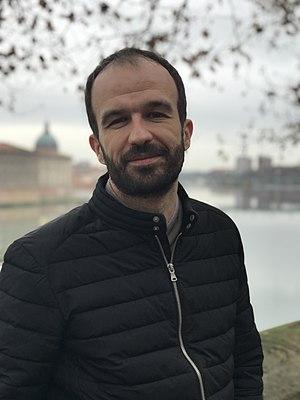
Manuel Bompard à Toulouse le 22 décembre 2018 Depicted person&#58
Cet article présente la liste des députés européens de France de la 9ᵉ législature.
Manuel Bompard, né le 30 mars 1986 à Firminy, est un homme politique français.